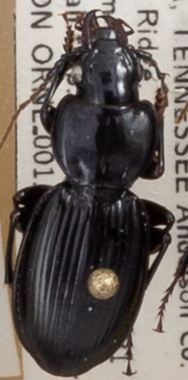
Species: Cyclotrachelus fucatus
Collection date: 2021-08-04
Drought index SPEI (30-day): -0.692
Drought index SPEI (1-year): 0.03
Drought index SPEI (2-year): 1.25